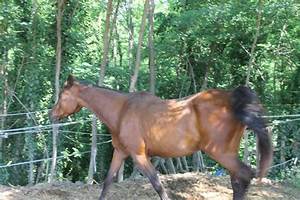
Label: horse